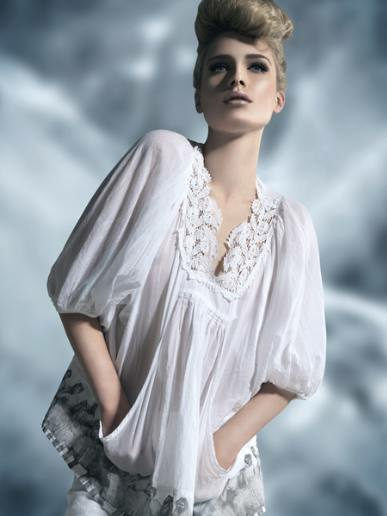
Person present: Yes